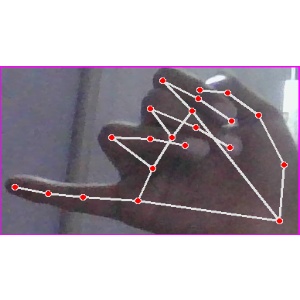
अक्षर: च